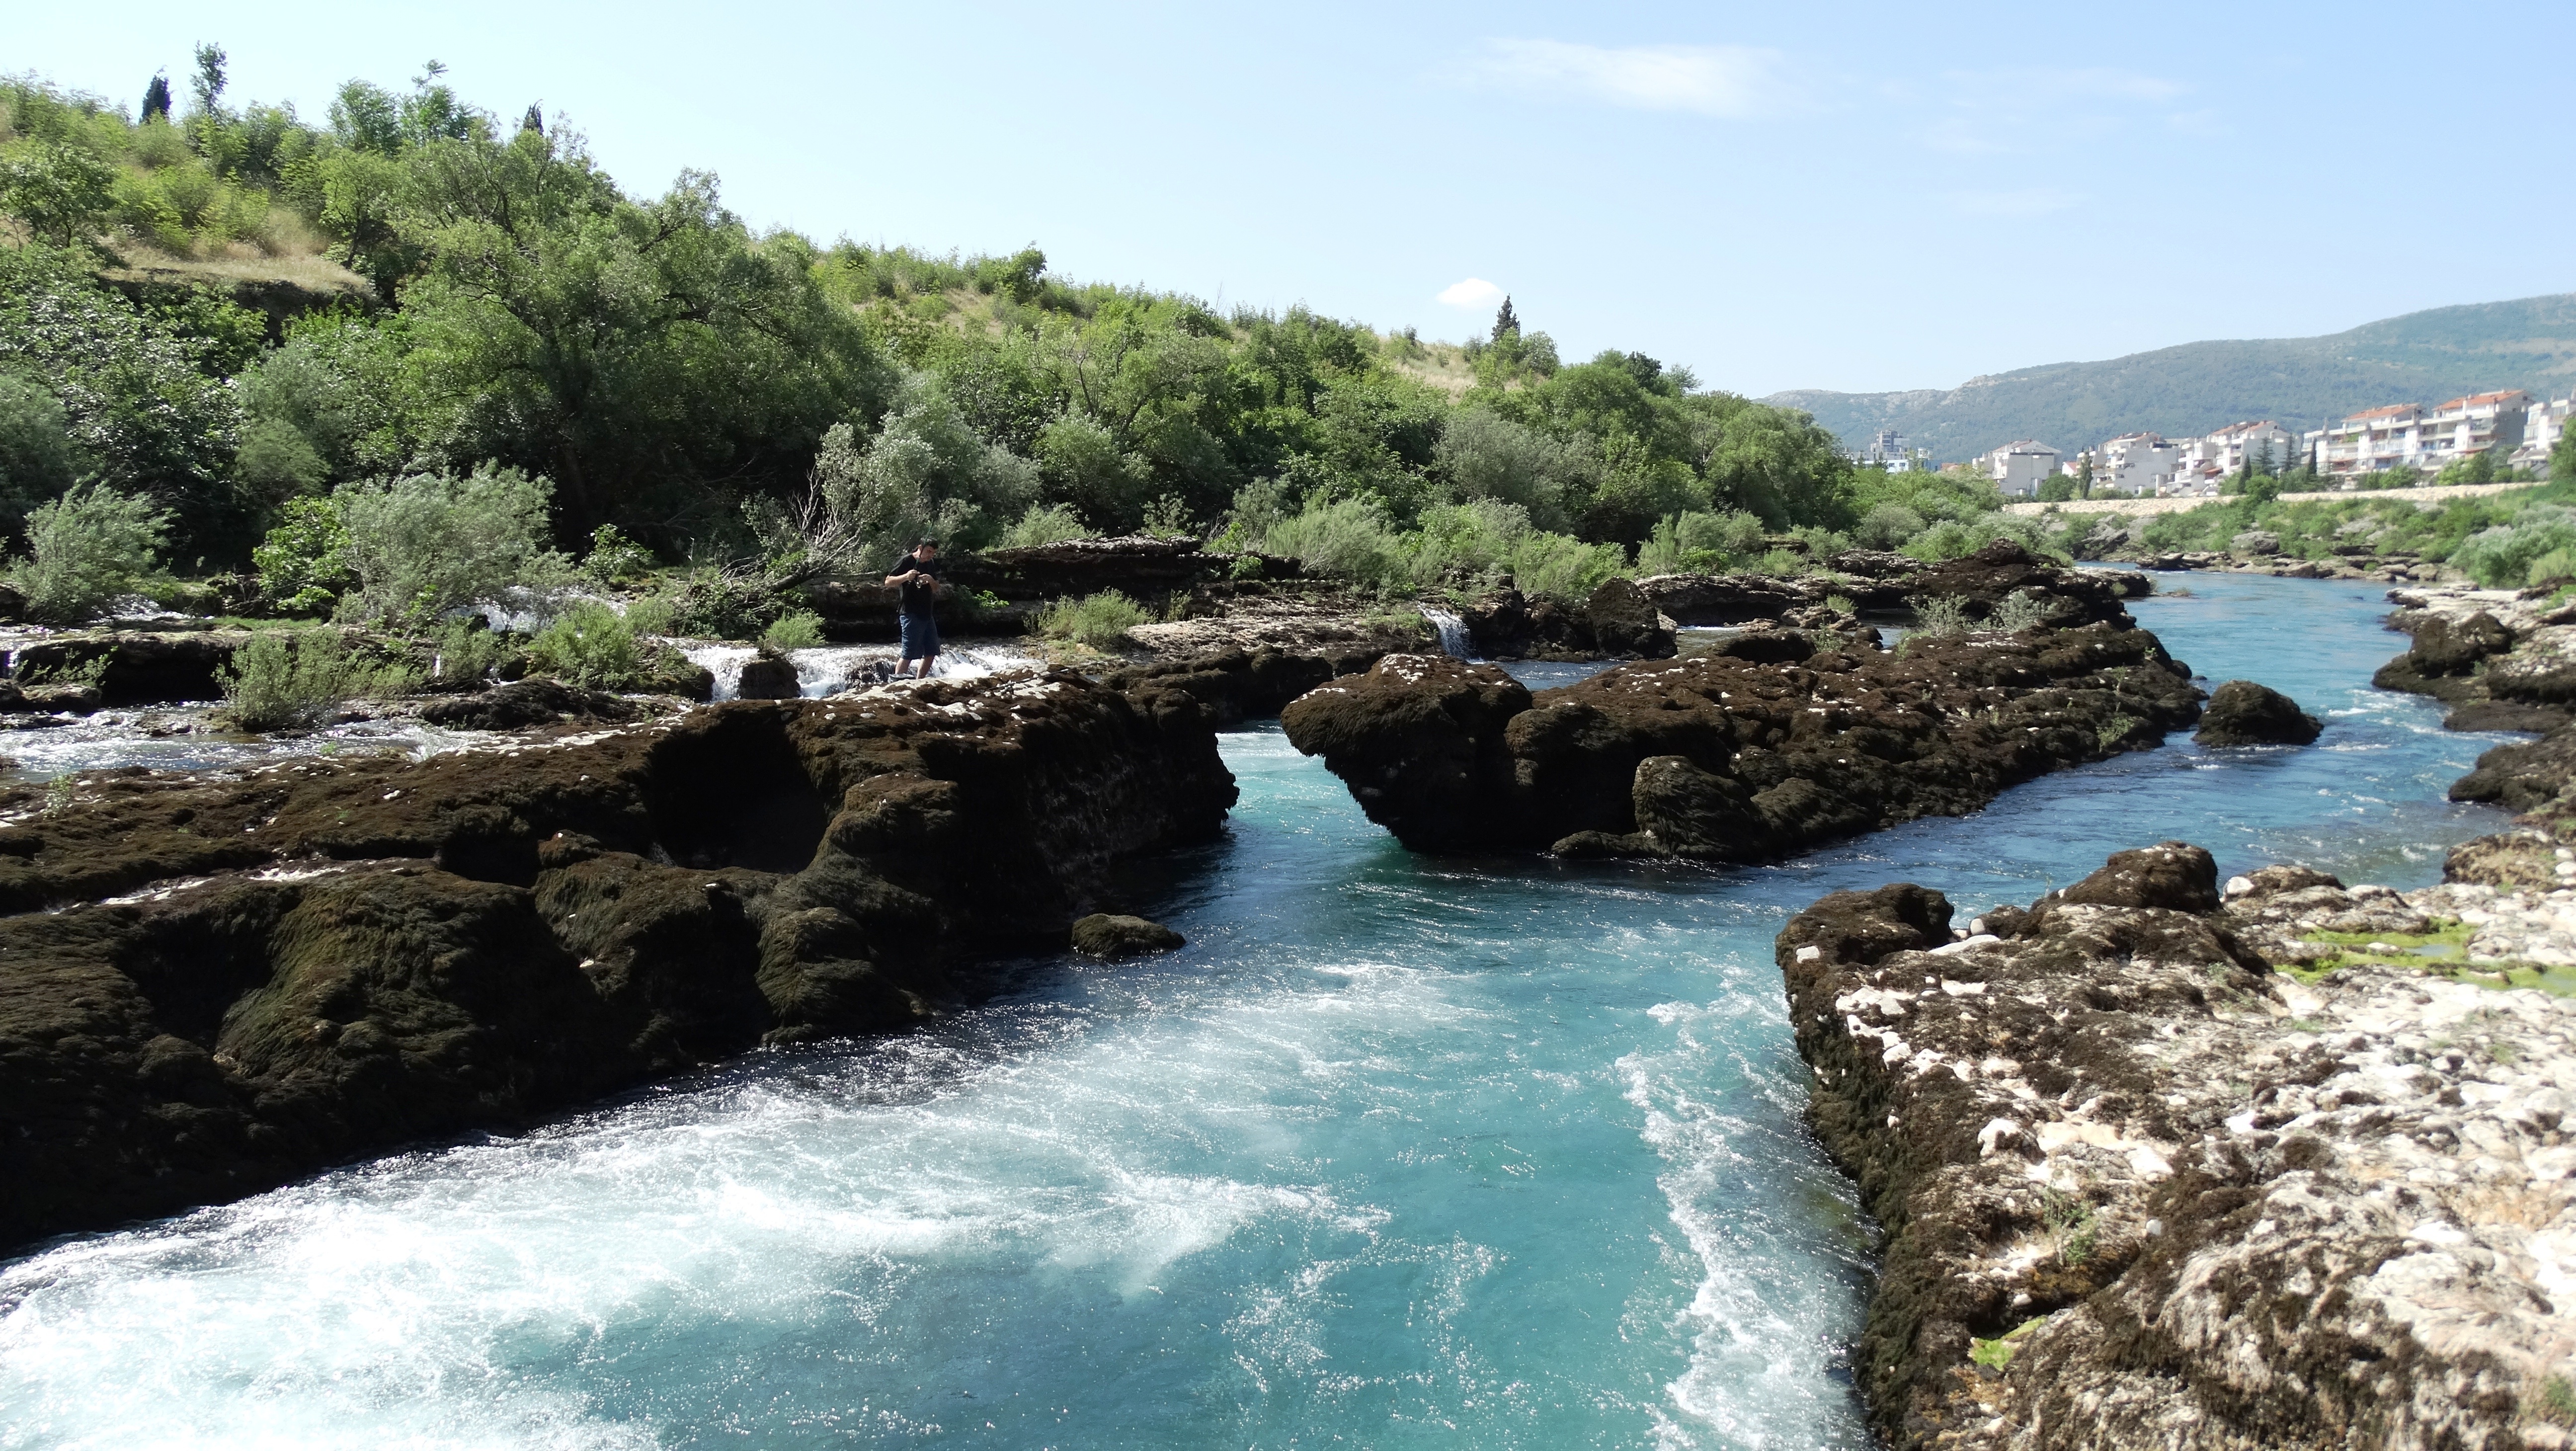
sea, coast, rock, river, cliff, stream, cove, bay, rapid, terrain, body of water, rocks, water feature, wadi, mostar, landform, neretva, geographical feature